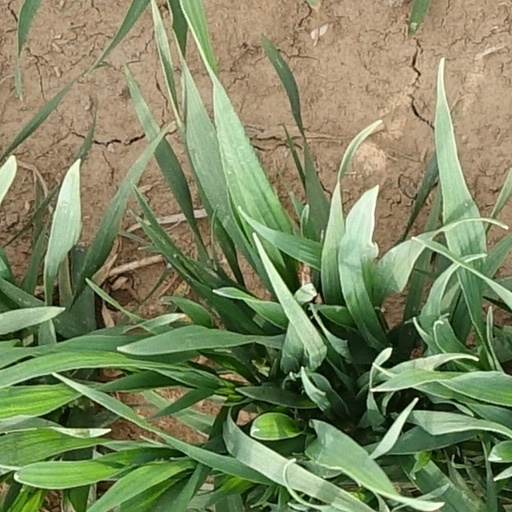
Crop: wheat